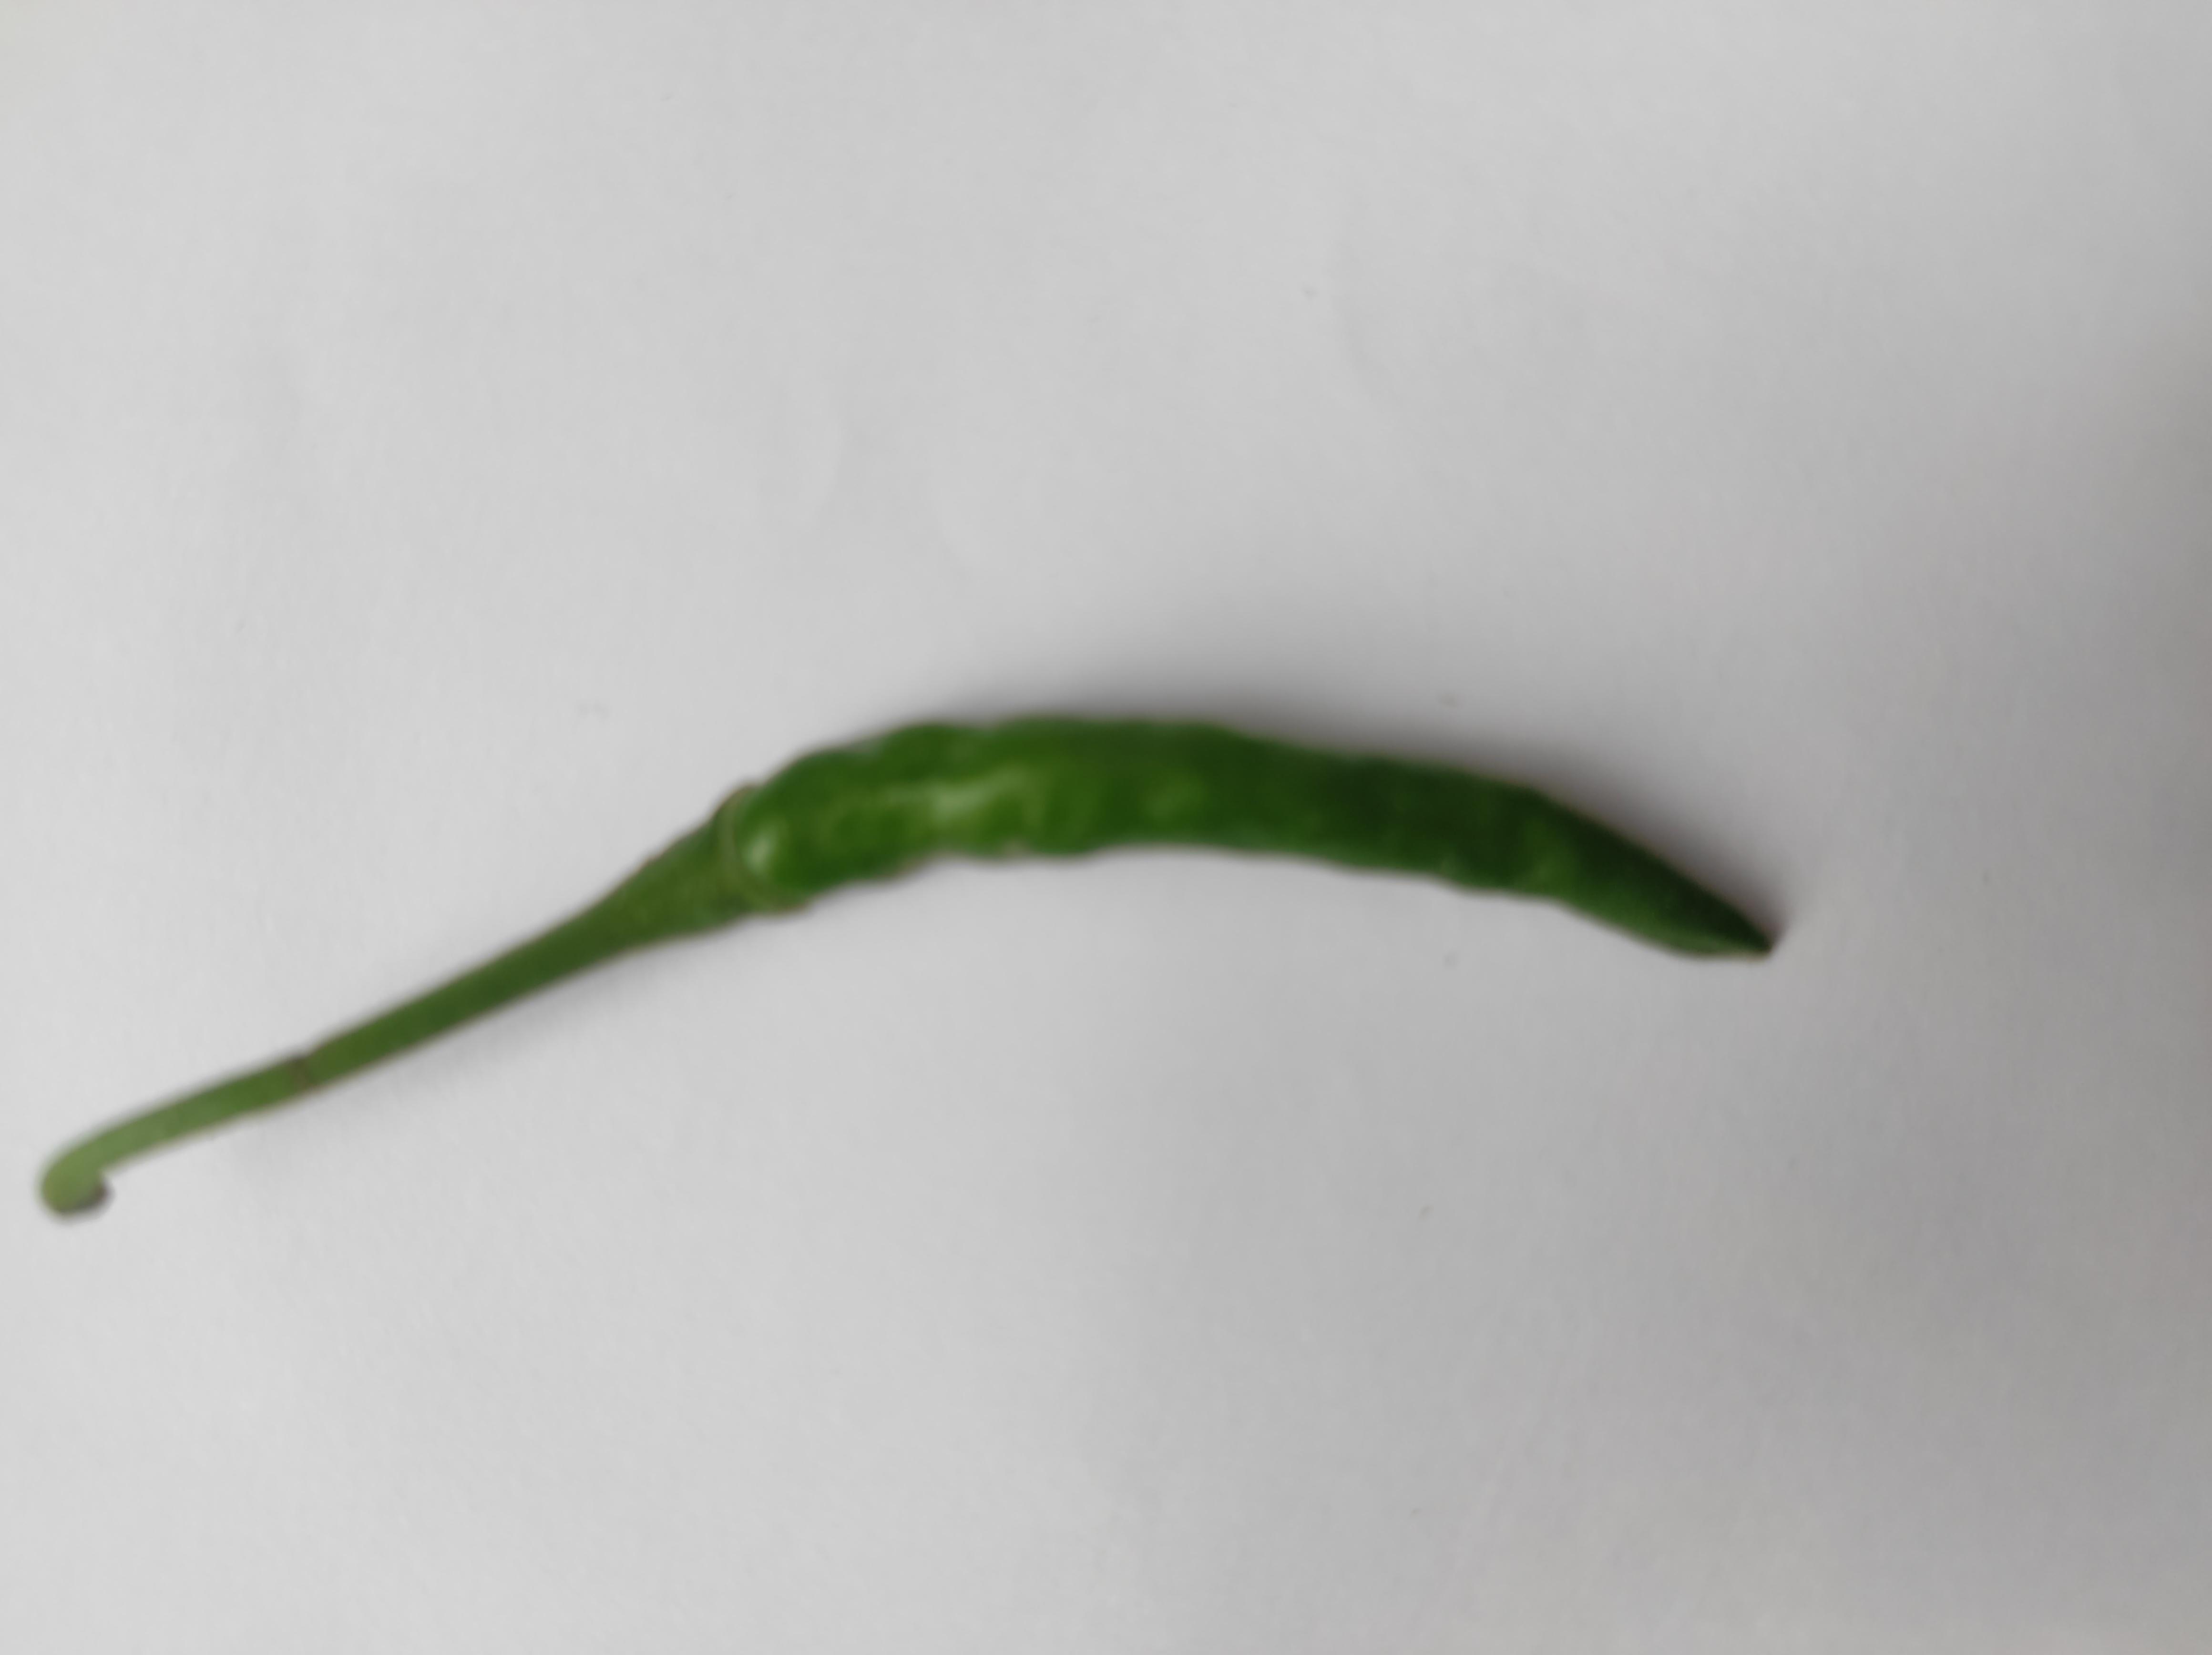
Label: Green Chili